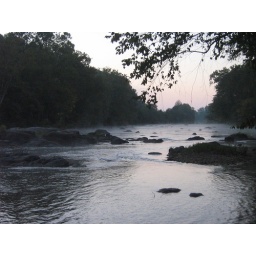
nice float down to end of Big Island -- several nice fish before the sun got too high in sky